Dysfunctional family

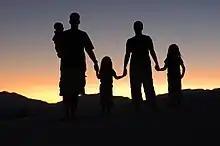
A dysfunctional family affects familial ties and creates conflicts in the same family space.

A dysfunctional family is a family in which conflict, misbehavior and often child neglect or abuse on the part of individual parents occur continuously and regularly. Children that grow up in such families may think such a situation is normal. Dysfunctional families are primarily a result of two adults, one typically overtly abusive and the other codependent, and may also be affected by substance abuse or other forms of addiction, or often by an untreated mental illness. Parents having grown up in a dysfunctional family may over-correct or emulate their own parents. In some cases, the dominant parent will abuse or neglect their children and the other parent will not object, misleading a child to assume blame.